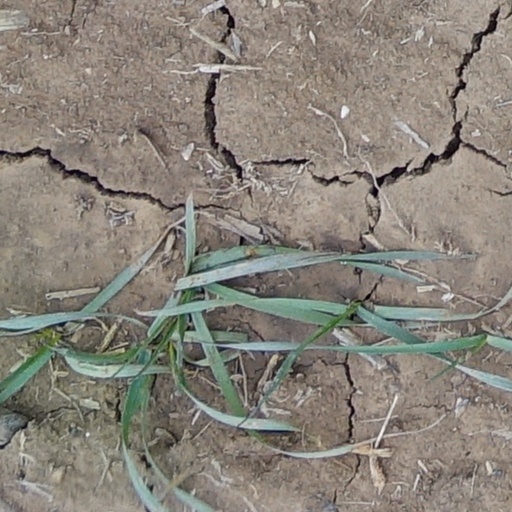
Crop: wheat